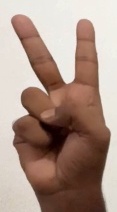
ASL sign: V